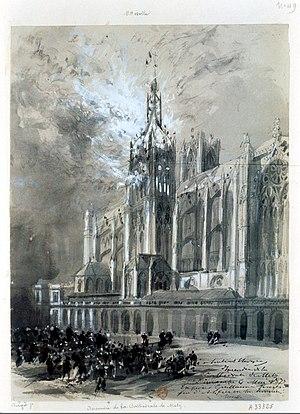
Incendie de la Cathedrale de Metz. Dimanche 6 mai 1877. Empereur Guillaume présent. Feu d'artifice en son honneur
Cette page concerne l'année 1877 du calendrier grégorien.